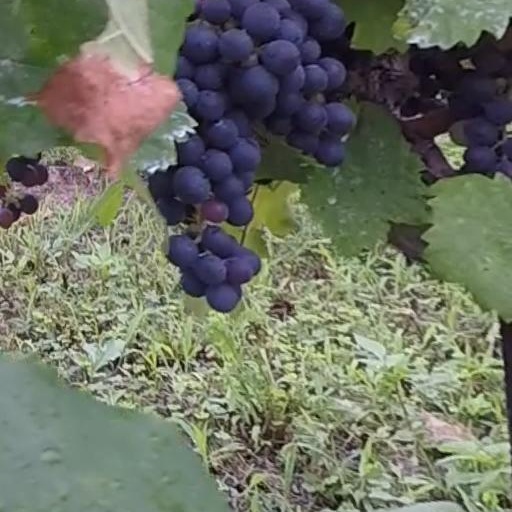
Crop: grape